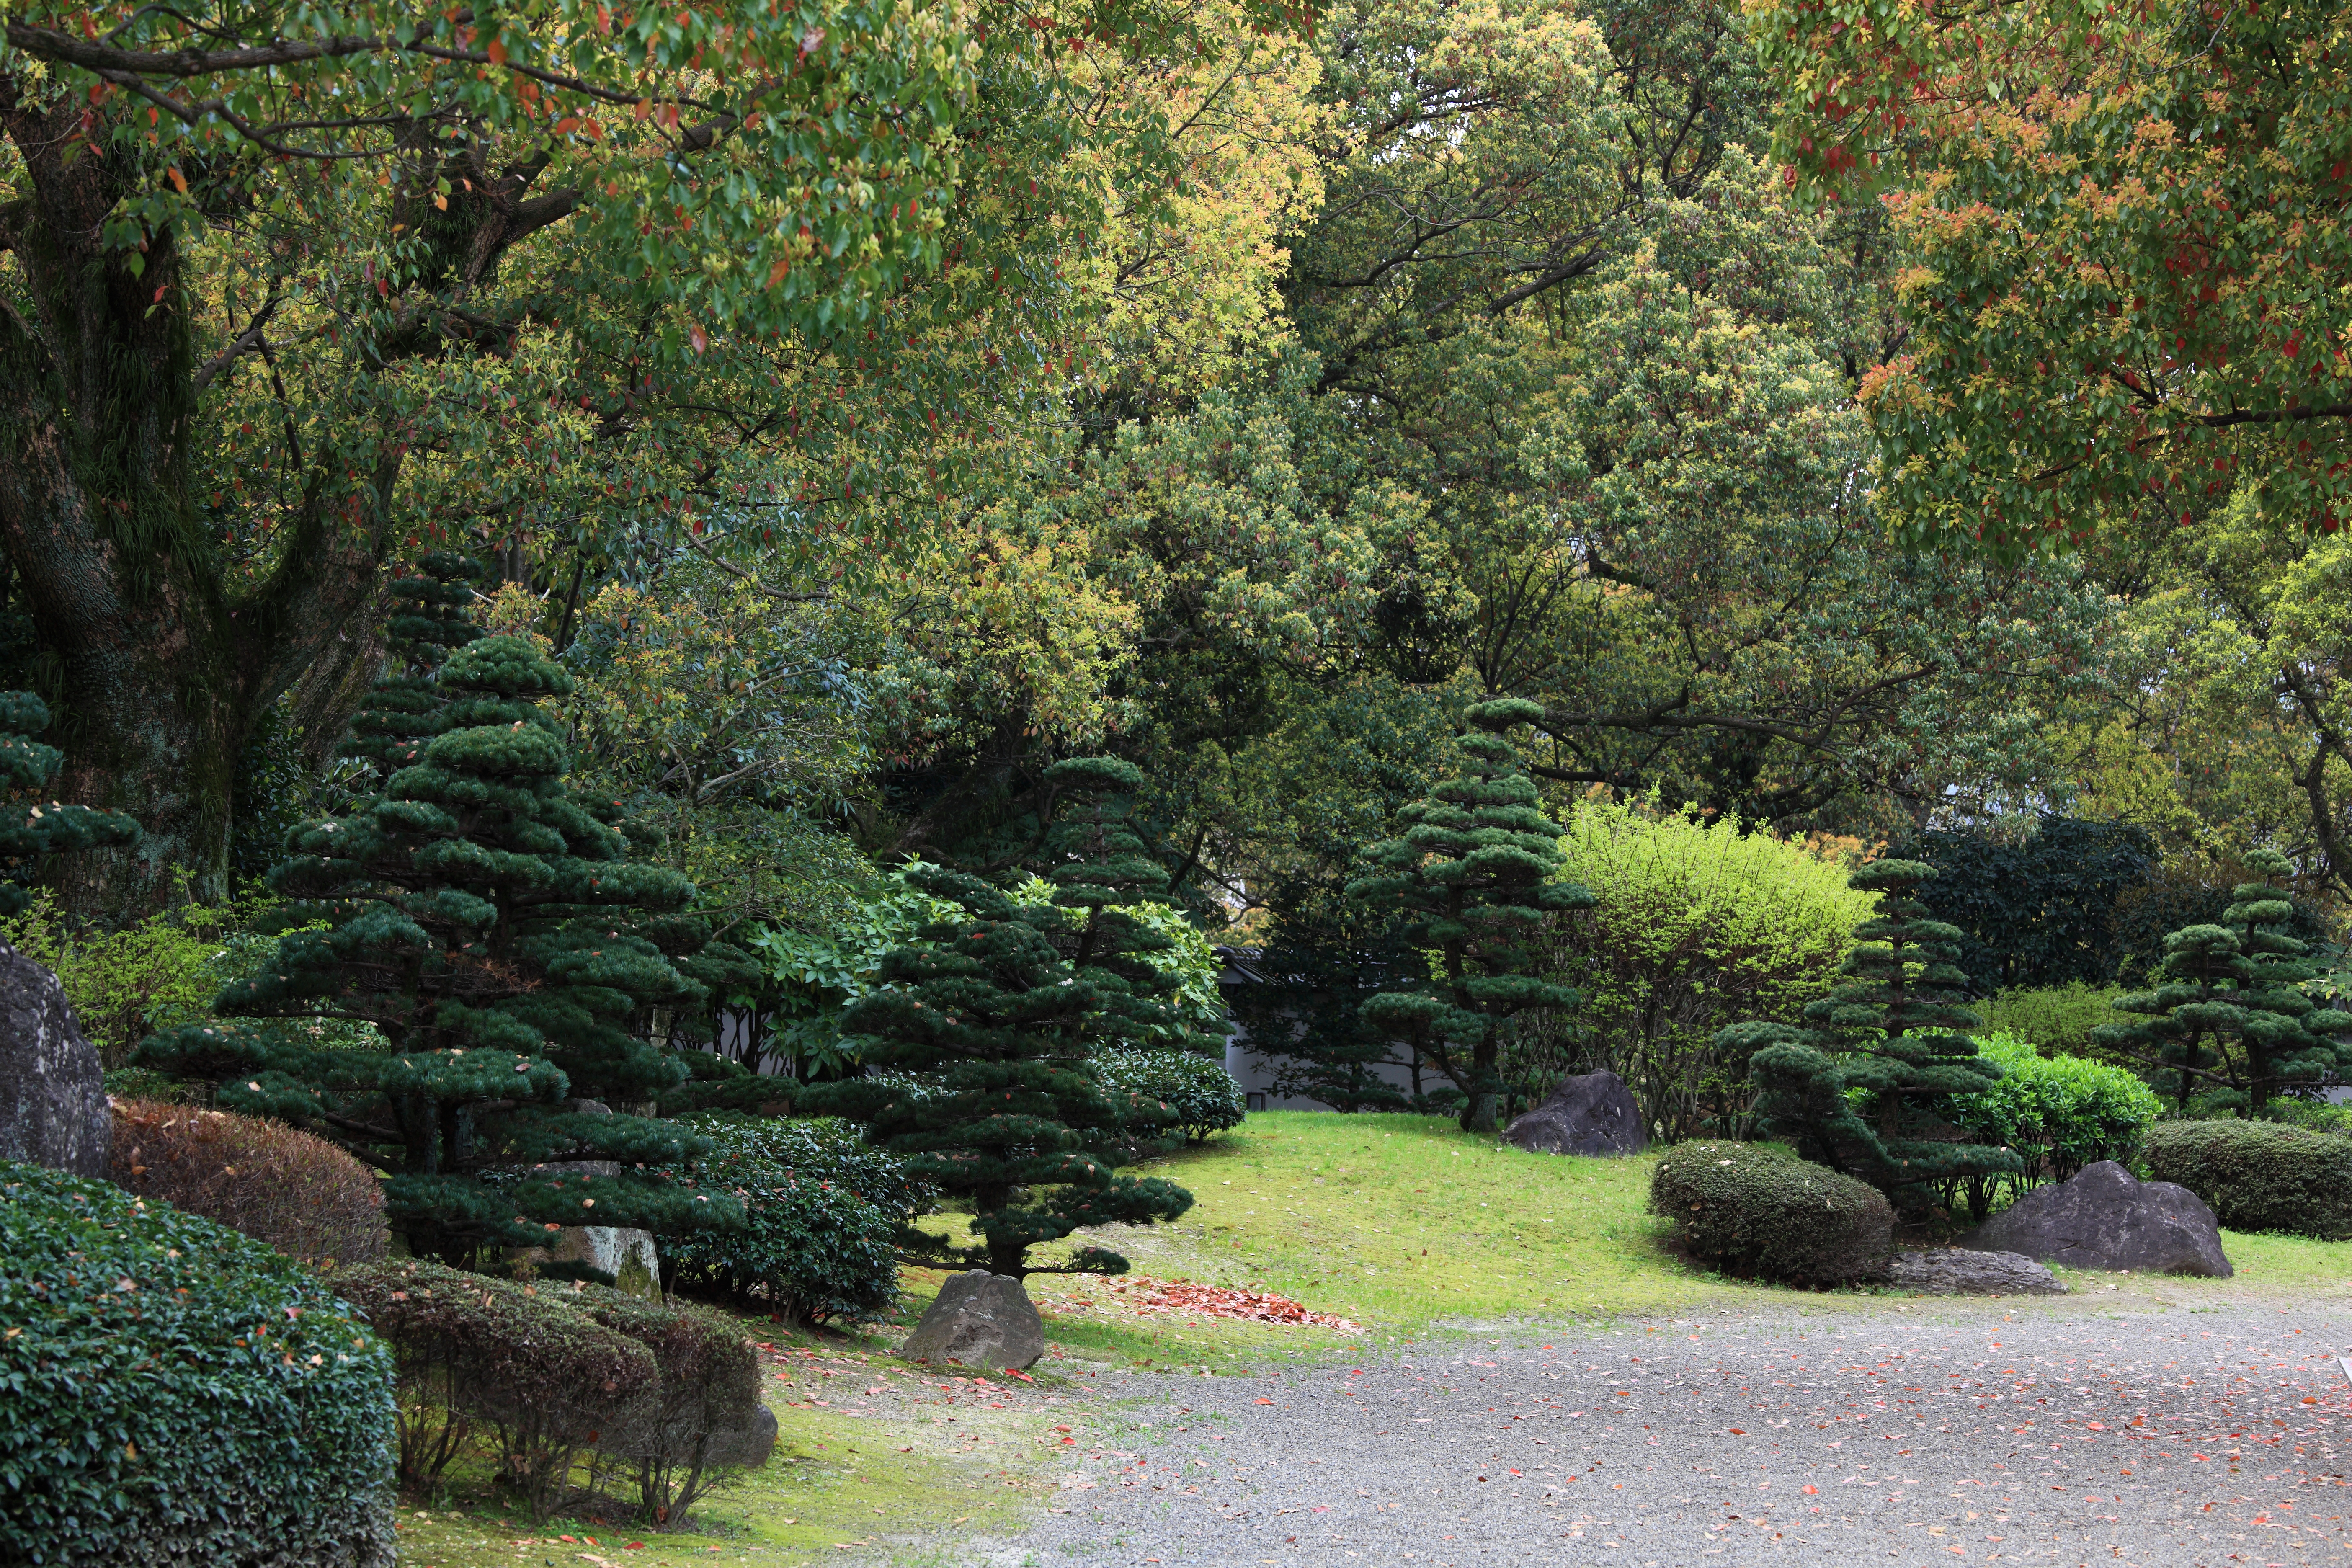
landscape, tree, lawn, flower, old, high, backyard, botany, garden, landscaping, japanese, shrub, 5d, style, hires, botanical garden, woodland, yard, markii, ecosystem, hi, res, resolution, woody plant, landscape architect